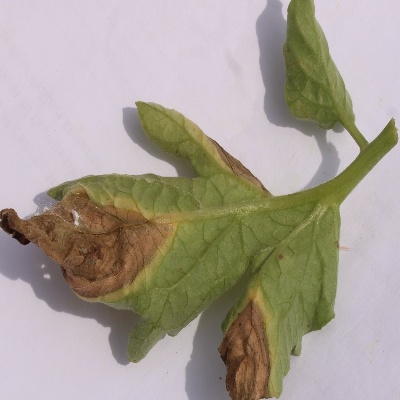
Crop: Tomato
Condition: verticulium wilt